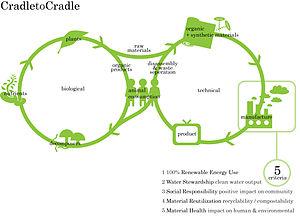
L'économie circulaire est un nouveau modèle économique à vision systémique. Les notions d'économie verte, d’économie de l'usage ou de l'économie de la fonctionnalité, de l'économie de la performance et de l'écologie industrielle font partie de l'économie circulaire.